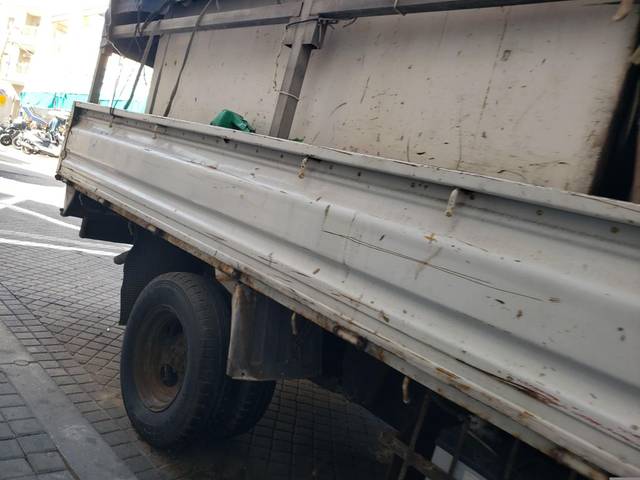
Region: Israel
Coordinates: 32.053, 34.756